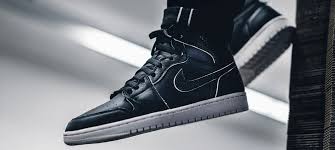
Label: Sneaker